Jesse Merrick Smith

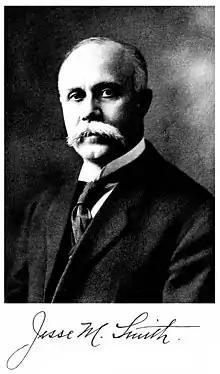
Jesse Merrick Smith

Jesse Merrick Smith (October 30, 1848 – April 1, 1927) was a prominent American mechanical engineer, consulting engineer, patent expert, and president of the American Society of Mechanical Engineers in the year 1909-10.